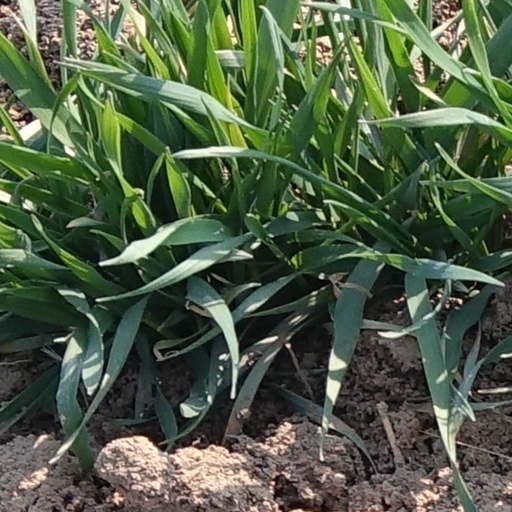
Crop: wheat